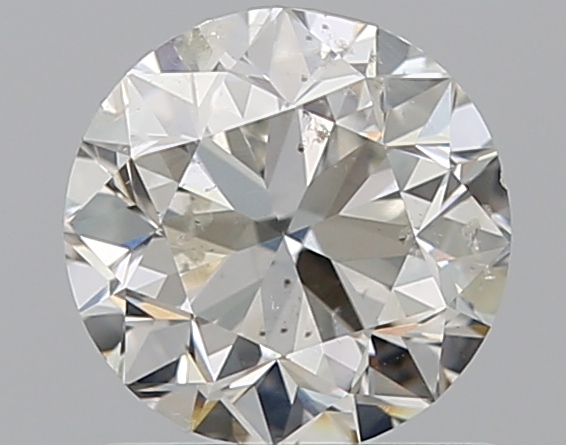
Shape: round
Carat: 1
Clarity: SI2
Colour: I
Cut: GD
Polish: EX
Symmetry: GD
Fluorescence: N
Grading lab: GIA
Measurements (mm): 6.1 x 6.22 x 4.01